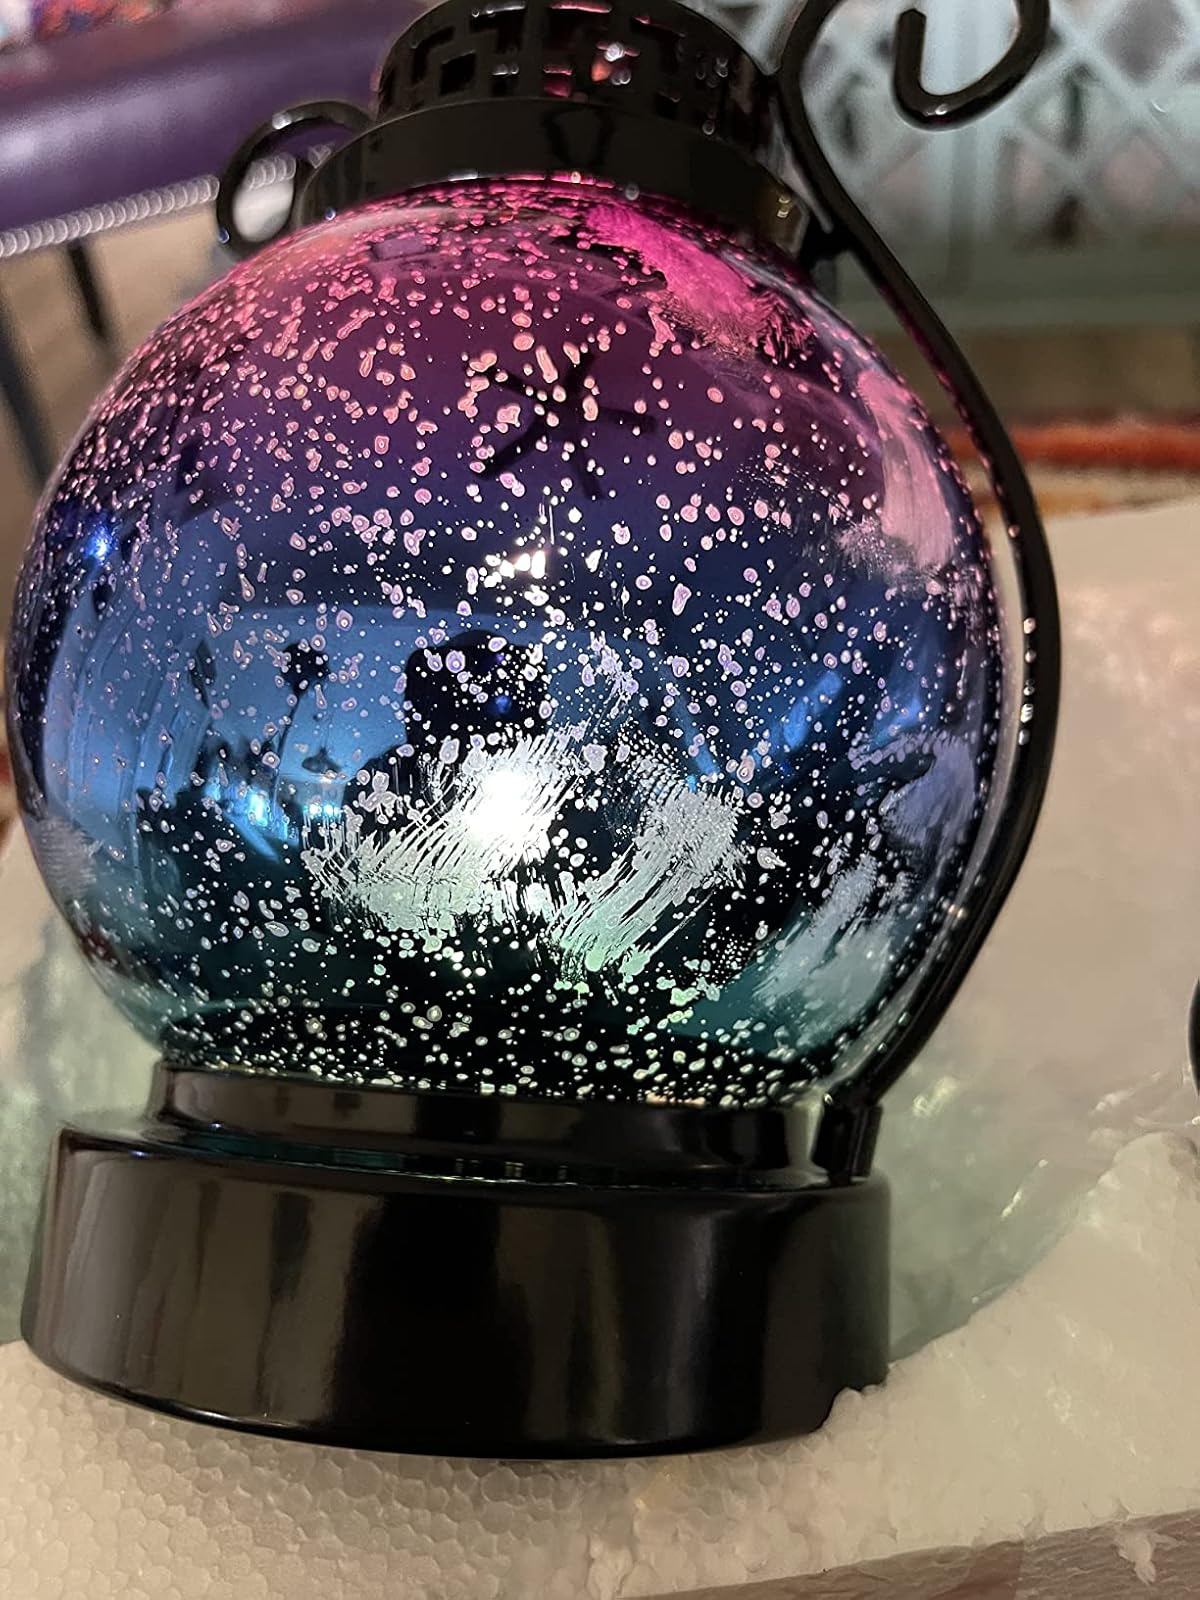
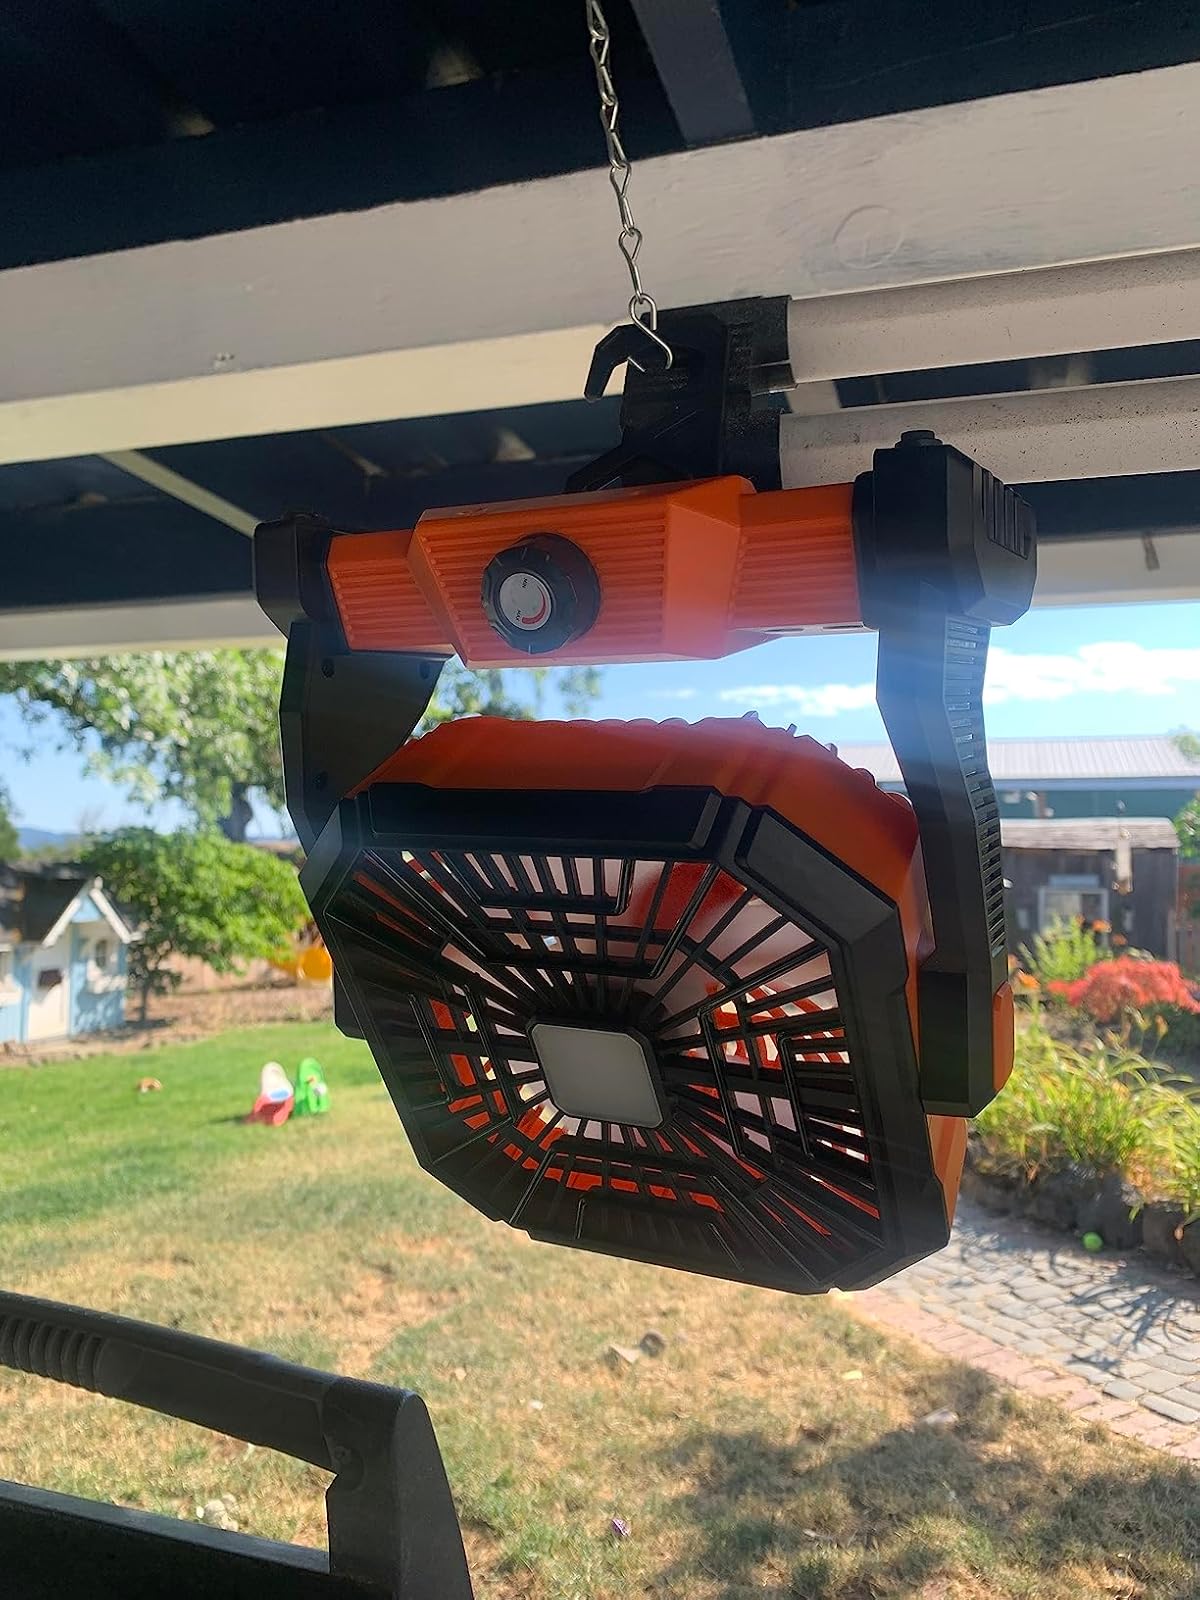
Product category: lantern
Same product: no